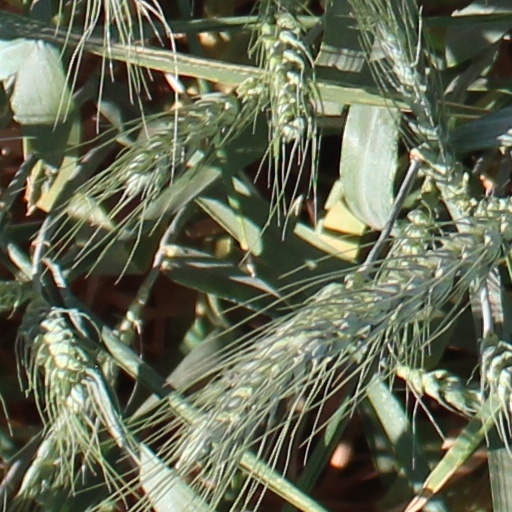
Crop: wheat